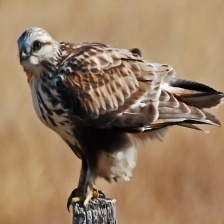
Species: ROUGH LEG BUZZARD
Scientific name: BUTEO LAGOPUS